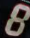
Number: 8